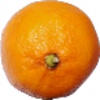
Label: Lemon Meyer 1